Rafael Martins (footballer, born 1989)

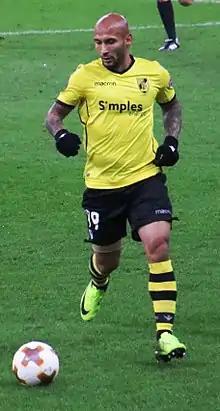

Clecildo Rafael Martins de Souza Ladislau (born 17 March 1989), known as Martins, is a Brazilian professional footballer who plays as a striker for Liga Portugal 2 club Leixões.